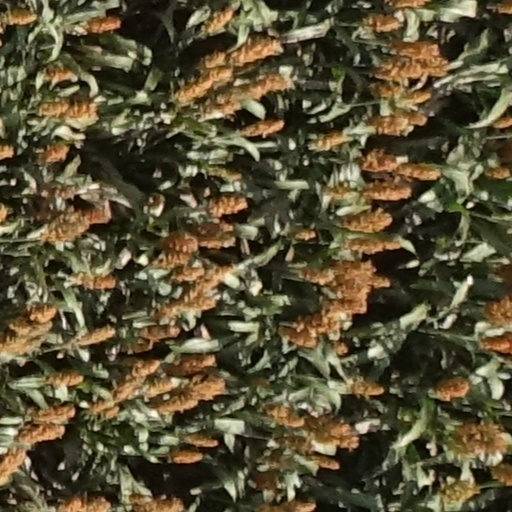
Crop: sorghum